Anton von Schmerling

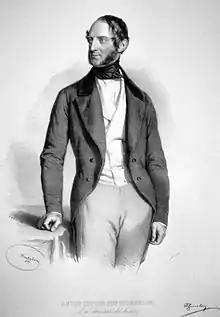
Anton Ritter von Schmerling, 1849

Anton Ritter von Schmerling (23 August 180523 May 1893) was an Austrian statesman.